Nykøbing Falster

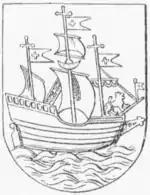
Coat of arms in 1655

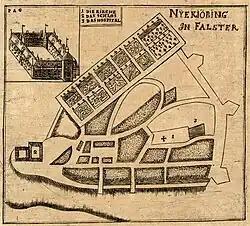
Nykøbing in 1740.

Nykøbing Falster was founded around a 12th-century medieval castle. At the end of the 12th century, fortifications were set up on a peninsula on Guldborgsund for protection against the Wends, and these were later converted into Nykøbing Castle. The town of Nykøbing Falster grew up around these fortifications. After the Reformation, the castle was the residence of widowed Danish queens. As several queens of German descent resided here, many Germans came to the town.